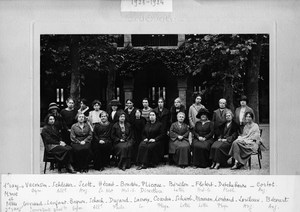
Photographie des professeurs du lycée Molière de l'année scolaire 1923-1924, effectuée dans la cour de l'établissement. En dessous, les noms des enseignantes et leurs matières enseignées.
Le lycée Molière est un établissement public local d'enseignement français, construit en 1888, regroupant un collège et un lycée. Il est situé 71, rue du Ranelagh à Paris, dans le 16ᵉ arrondissement et porte le nom du dramaturge français, Jean-Baptiste Poquelin, dit Molière. Ce lycée est éloigné de la rue Molière, où se trouve un collège Jean-Baptiste-Poquelin.